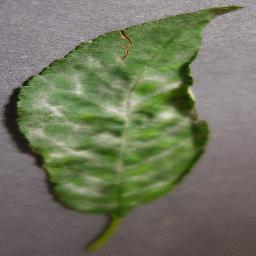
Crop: cherry
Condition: (including_sour)_powdery_mildew